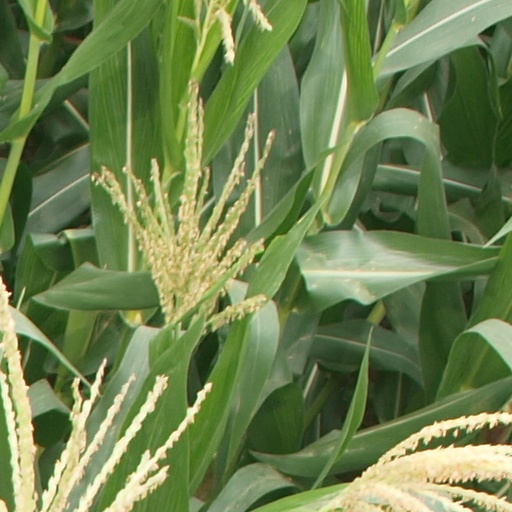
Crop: maize; corn